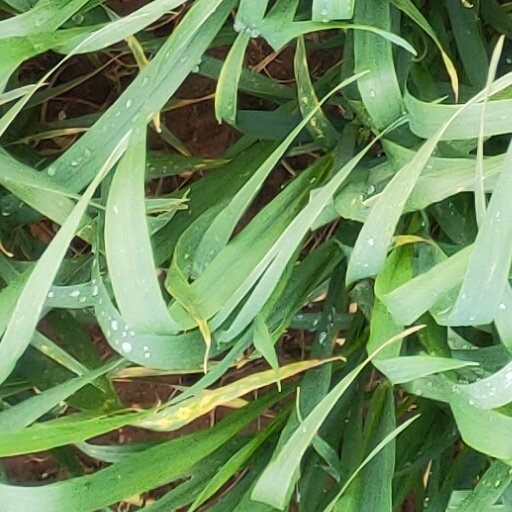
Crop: wheat